Mellor Hall

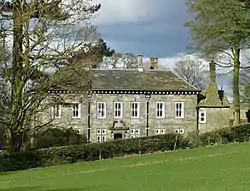

Mellor Hall is a country house in Mellor, Greater Manchester, England, north of the Devonshire Arms off Longhurst Lane.